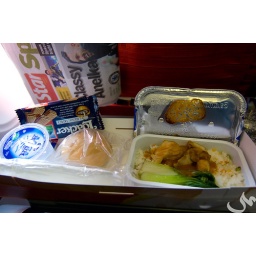
lunch in plane from Bali to KL-Nasi goreng with BBQ chicken